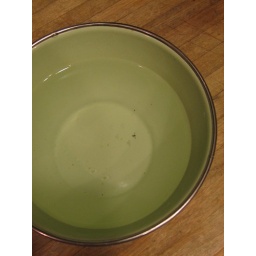
74/366. Gnat in the dog bowl